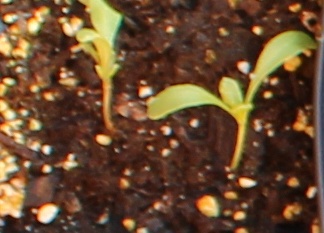
Label: Sugar beet